K Street (Sacramento)

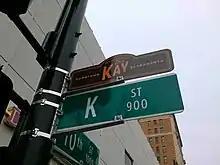
Sign depicting the rebranding of the area to "The Kay"

The path of the street roughly (but not exactly) follows the line from Old Sacramento to Sutter's Fort, which existed as a trail before Sacramento was founded. K Street was once a continuous street for automobile traffic in the mid-20th century during its heyday as a major shopping destination. Department and other large stores that once lined K Street included Breuner's, Weinstock's, Hale's, S. H. Kress & Co., Roos/Atkins, Montgomery Ward and Sears. Movie theaters included the Crest, the Senator, the Hippodrome and, nearby, the Alhambra. In 1969, K Street in downtown Sacramento was closed to all automobile traffic permanently, as it was converted into a pedestrian mall that evolved into the modern K Street Mall. In 1987, Sacramento Regional Transit opened their light rail system, with tracks running on K Street between 7th and 12th Streets. On November 12, 2011, K Street between 8th and 12th Streets was opened to automobile traffic for the first time in 42 years. In November 2012, the K Street Mall was rebranded "The Kay", and now functions as a shopping area. In May 2014, the Sacramento city council approved a public subsidy deal to build a downtown arena. The re-use of the failing Downtown Plaza shopping mall was seen as a possible catalyst to bring revenue and people to Downtown. Today, much of K Street is undergoing re-development, with many businesses still active.